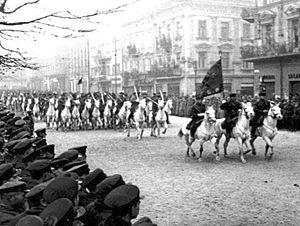
L’invasion soviétique de la Pologne est une opération militaire des premières phases de la Seconde Guerre mondiale. L'armée soviétique a attaqué la Pologne le 17 septembre 1939 sans déclaration de guerre préalable, soit seize jours après le début de la campagne de Pologne, l'Allemagne nazie et l'Union soviétique ayant associé leurs objectifs et stratégies par le pacte germano-soviétique.